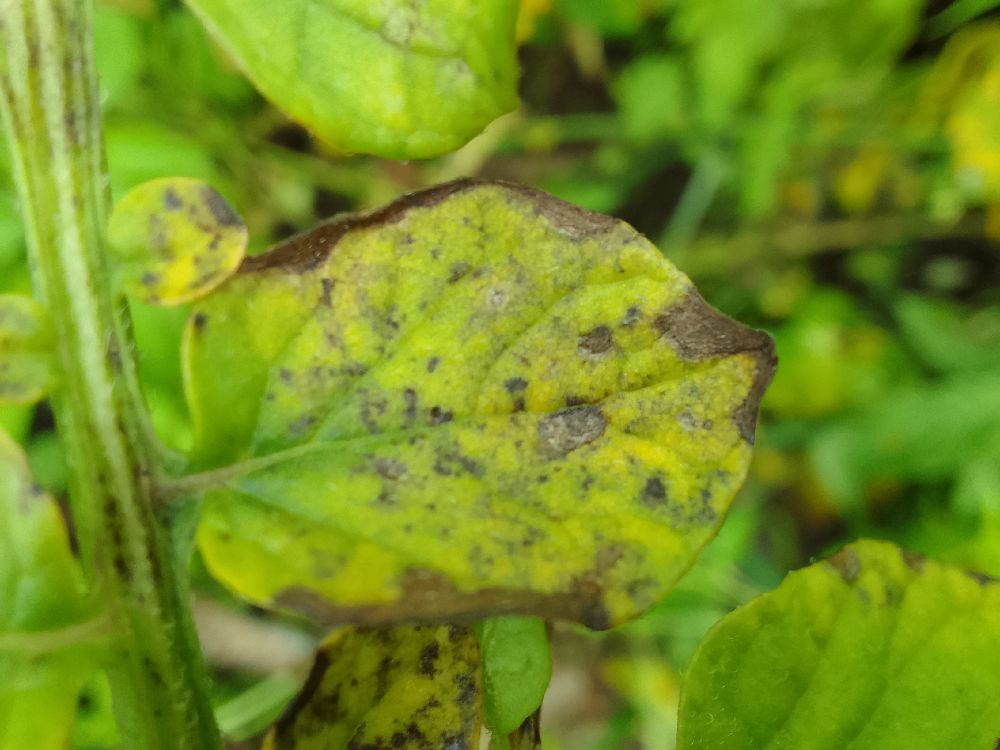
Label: Early blight